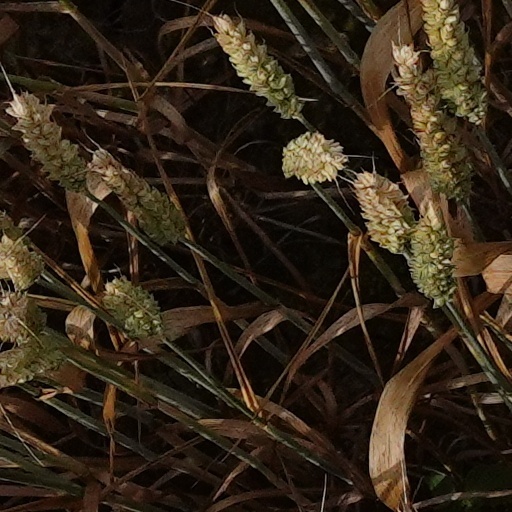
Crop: wheat